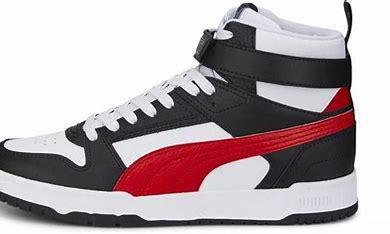
Brand: Puma
Model: RBD Game